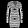
Label: Dress